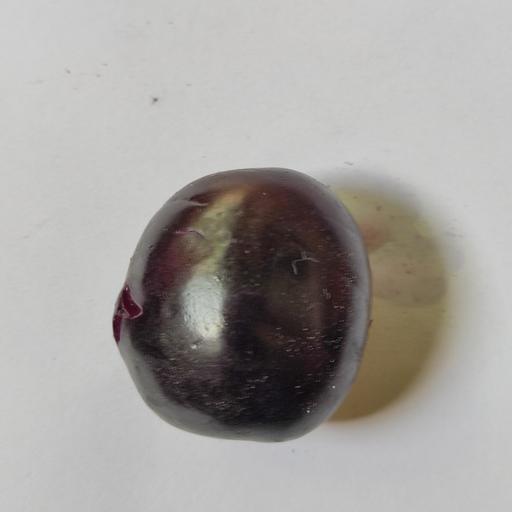
Crop type: Berry